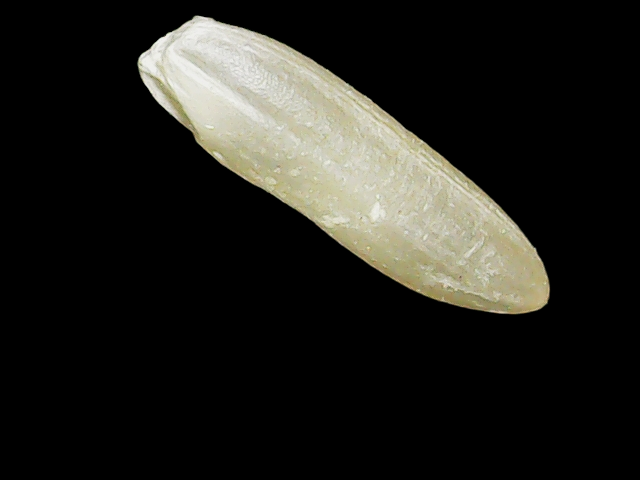
Rice variety: Binadhan16